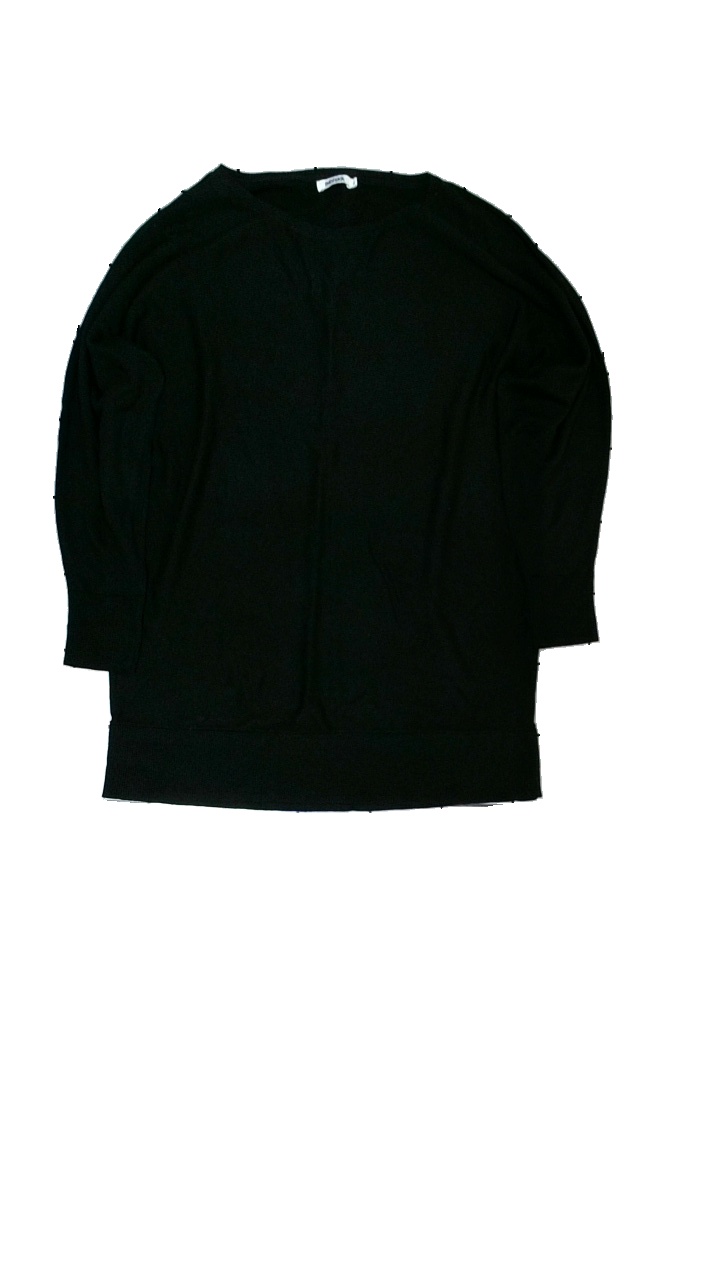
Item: Top (Ladies)
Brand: Indiska
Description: Lång långärmad tröja
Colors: Black
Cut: C-collar
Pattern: Other
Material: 60% viskos 40% bomull
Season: All
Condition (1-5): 5
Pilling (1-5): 5
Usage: Reuse
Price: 50-100